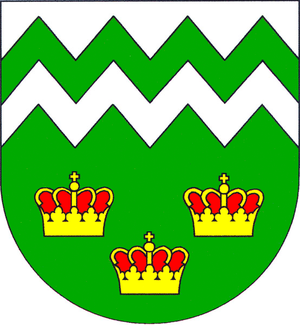
Libouchec est une commune du district et de la région d'Ústí nad Labem, en Tchéquie. Sa population s'élevait à 1 816 habitants en 2018.